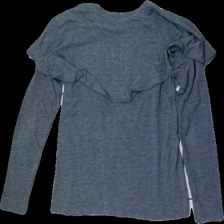
View: back
Type: Top
Category: Ladies
Brand: Zara
Colors: Grey
Material: 60% Polyester 40% Cotton
Cut: Tight
Size: S
Season: All
Price range: <50
Recommended usage: Export
Description: grey top with frill detail